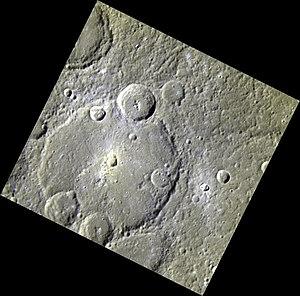
Mussorgskij est un cratère d'impact présent sur la surface de Mercure.